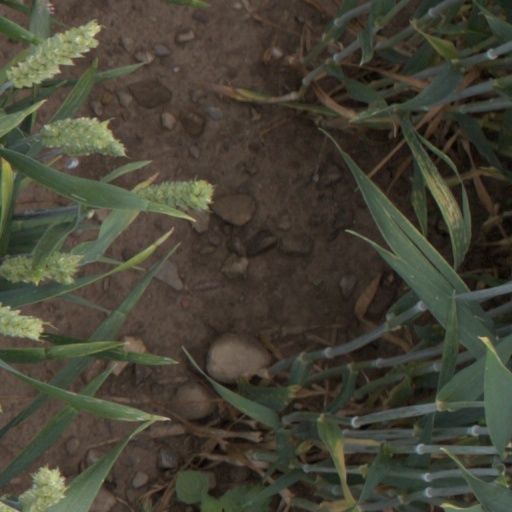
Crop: wheat